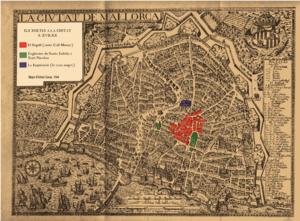
Les Chuetas, qui signifie « porcs » en vieux majorcan, sont un groupe social de l'île de Majorque aux Baléares en Espagne, descendants des Juifs majorquins convertis au christianisme, ce dont ils ont conservé tout au long de leur histoire une conscience collective de par leurs noms de famille d'origine converse. Certains, accusés de crypto-judaïsme, furent poursuivis par l'Inquisition à la fin du XVIIᵉ siècle.